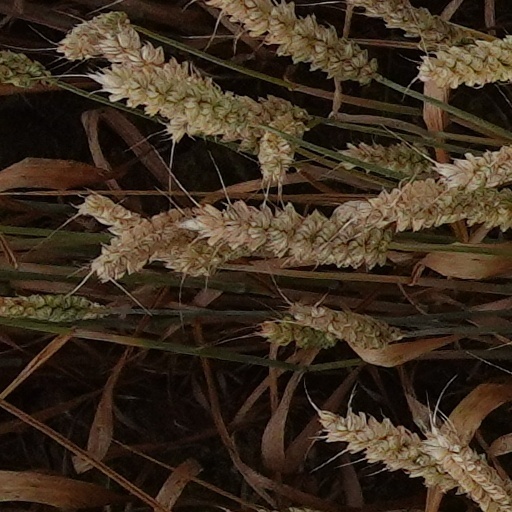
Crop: wheat